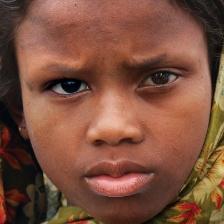
Label: faces